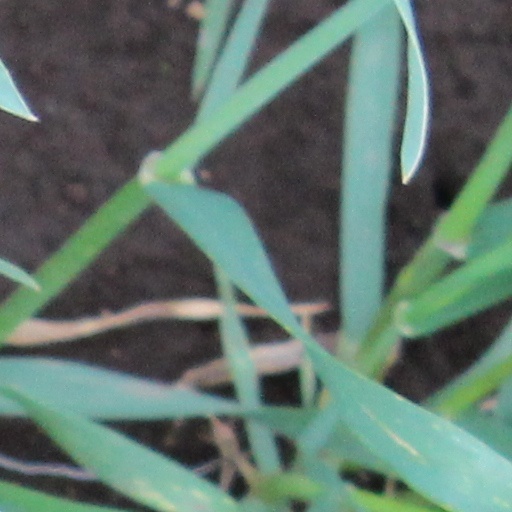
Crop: wheat